List of capromyids

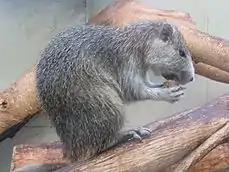
Gray hutia

Capromyidae is a family of mammals in the order Rodentia and part of the Caviomorpha parvorder. Members of this family are called capromyids or hutias. They are found in the Caribbean on Cuba, Hispaniola, and nearby islands. They live primarily in forests, wetlands, and rocky areas, though some species can be found in shrublands, caves, and coastal areas. They range in size from the dwarf hutia, at plus a tail, to Desmarest's hutia, at plus a tail. Most extant capromyids do not have population estimates, but two species—the Jamaican coney and eared hutia—are categorized as an endangered species, and four—the Bahamian hutia, Cabrera's hutia, dwarf hutia, and San Felipe hutia—are categorized as critically endangered with adult populations of 100 or less, while eight species, including the subfamilies Hexolobodontinae and Isolobodontinae, were made extinct since 1500 due to the European colonization of the Americas and introduction of non-native rats, with some species surviving until the 1900s.